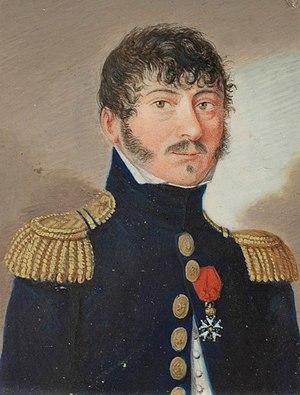
Armand Philippon, né le 27 août 1761 à Rouen, mort le 4 mai 1836 à Paris, est un général français de la Révolution et de l’Empire.